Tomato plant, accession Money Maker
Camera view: vertical (180 deg); turntable rotation: 180 degrees
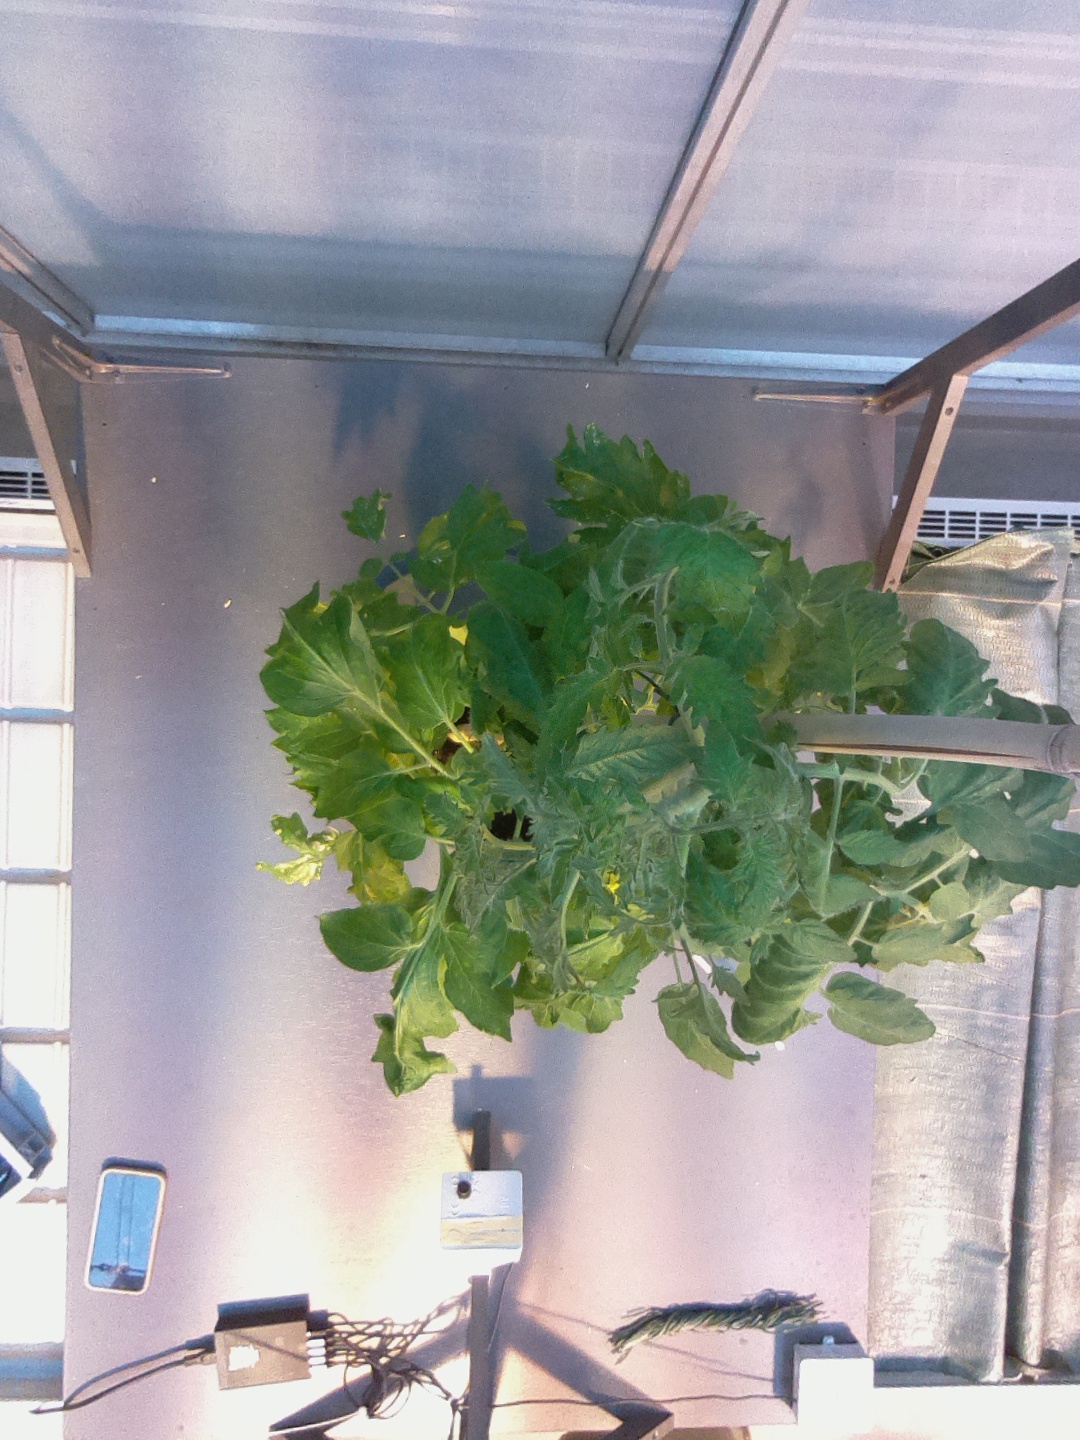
BBCH growth stage 66: Full flowering, 60%-70% of flowers open, more petals falling